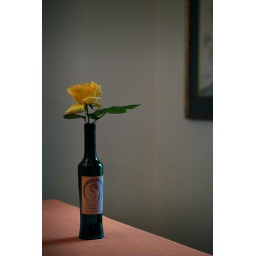
rose in zin bottle